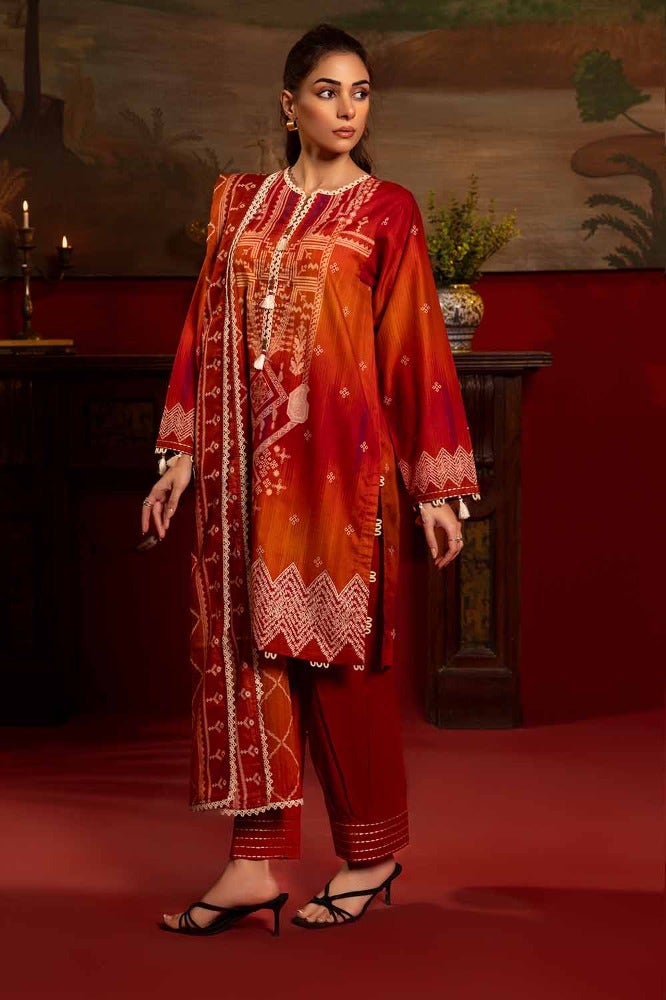
red multi embroidered salwar suit